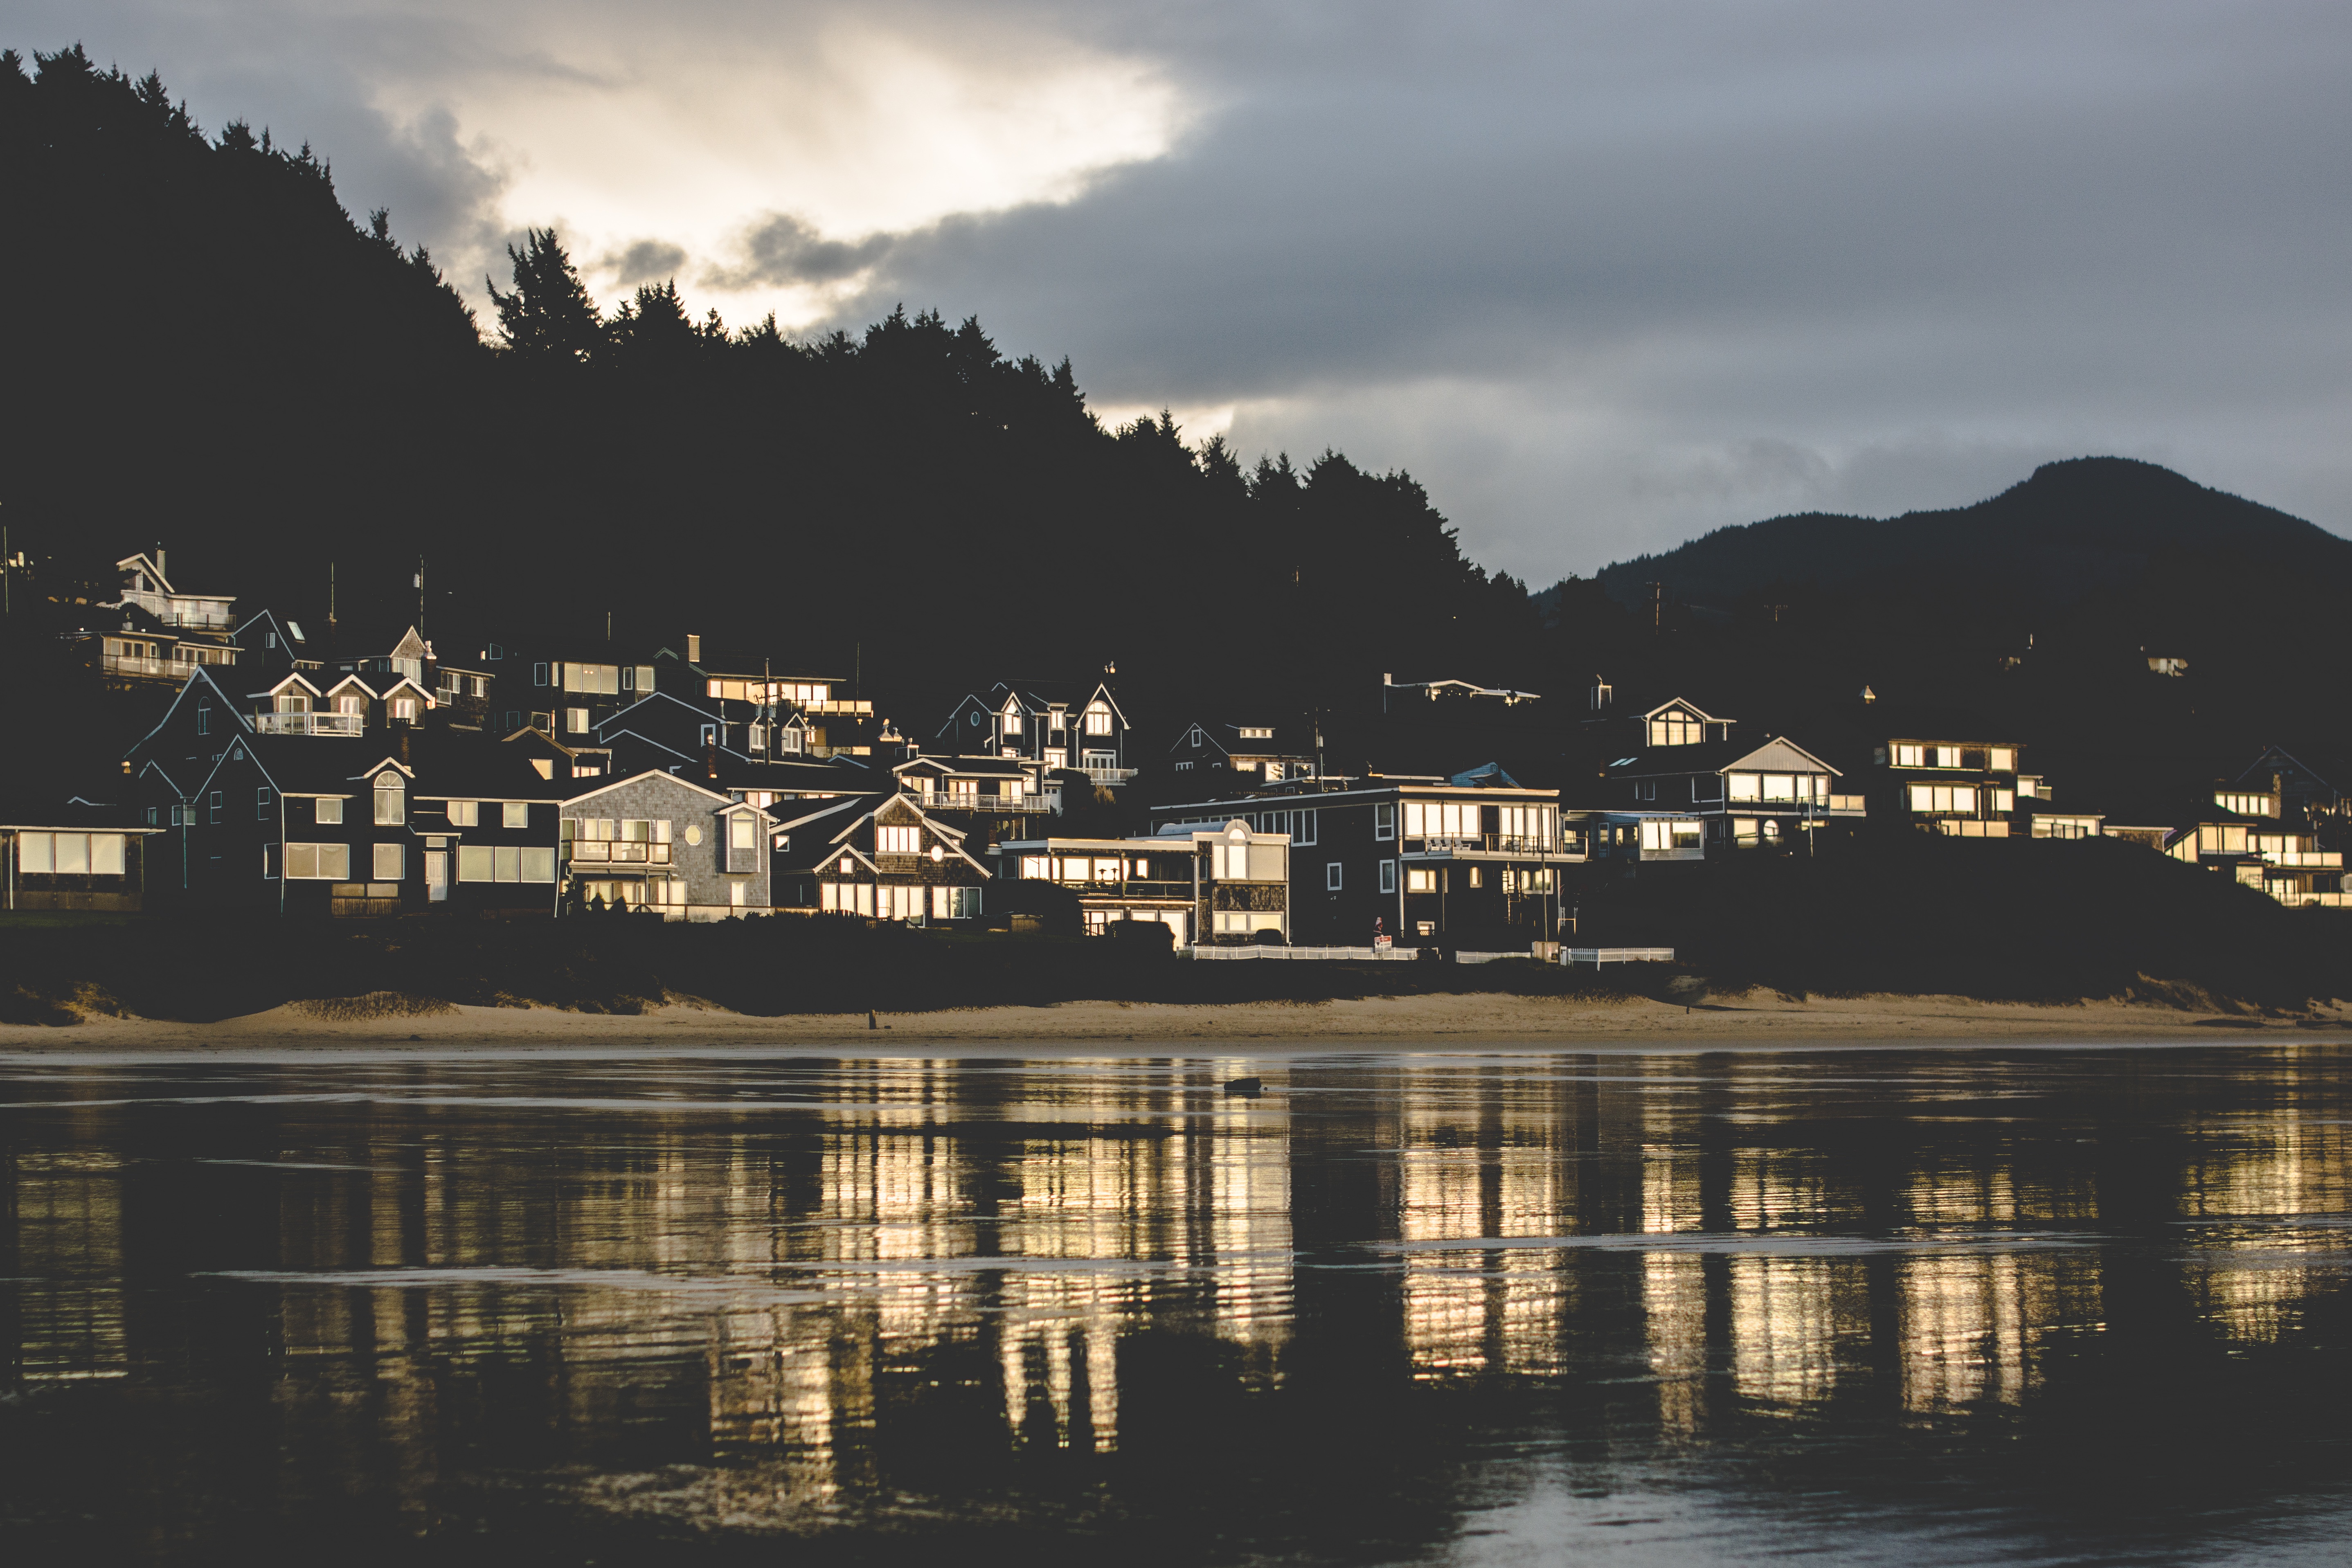
sea, coast, horizon, mountain, cloud, sky, sunrise, sunset, morning, lake, dawn, cityscape, dusk, evening, reflection, bay, atmospheric phenomenon